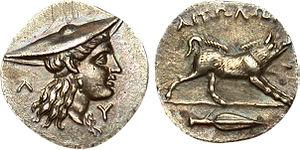
Nom de l'atelier
Le sanglier de Calydon est une créature fantastique de la mythologie grecque, qui ravageait la région de Calydon, en Étolie.
L'Étolie est une région de Grèce centrale située au sud de l'Épire et séparée du nord du Péloponnèse par le golfe de Corinthe. Elle est aujourd'hui unie à l'Acarnanie dans le nome d'Étolie-Acarnanie.